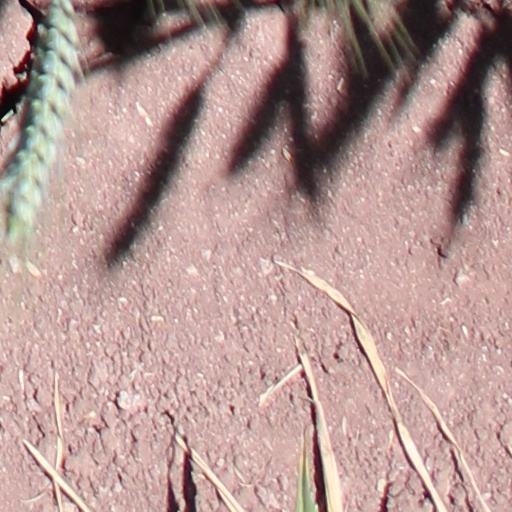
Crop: wheat